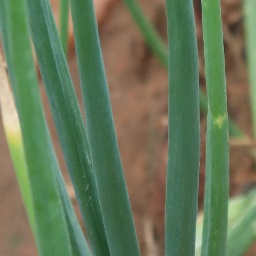
Label: healthy